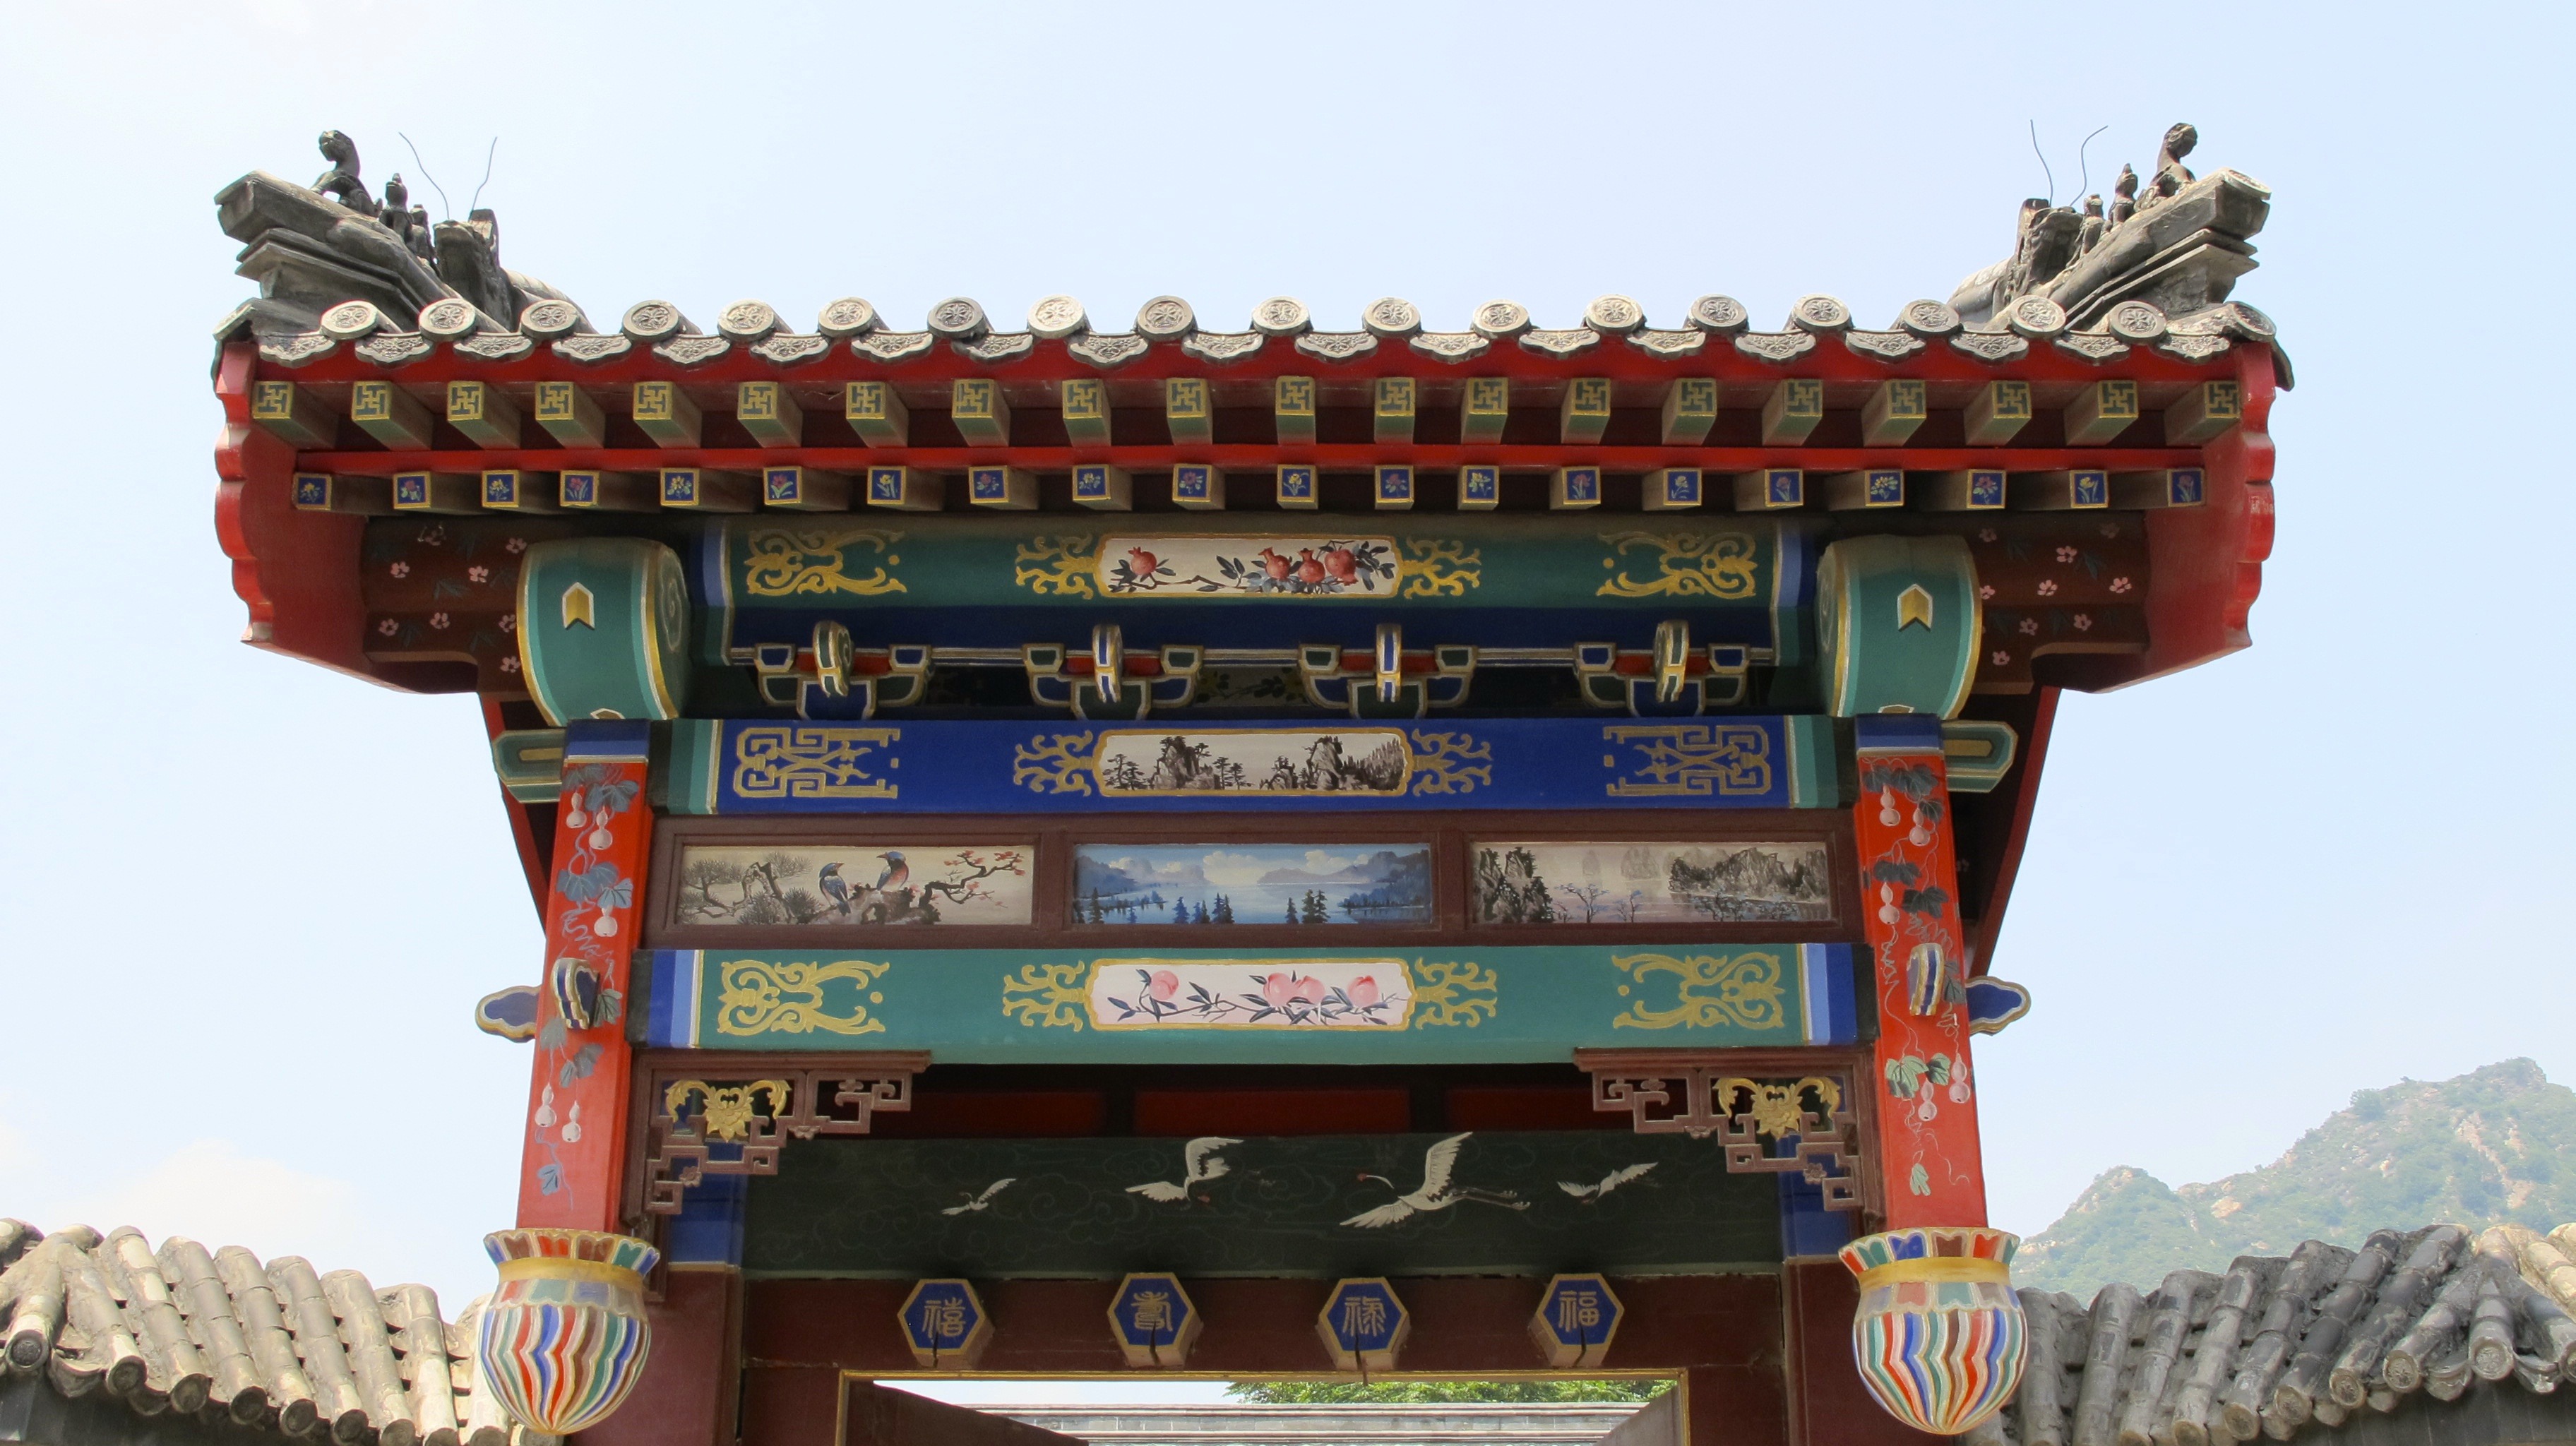
architecture, structure, building, old, city, travel, vehicle, entrance, landmark, historic, tourism, weathered, outside, design, temple, shrine, china, chinese architecture, entry, gateway, aged, architecture design, hindu temple, shinto shrine